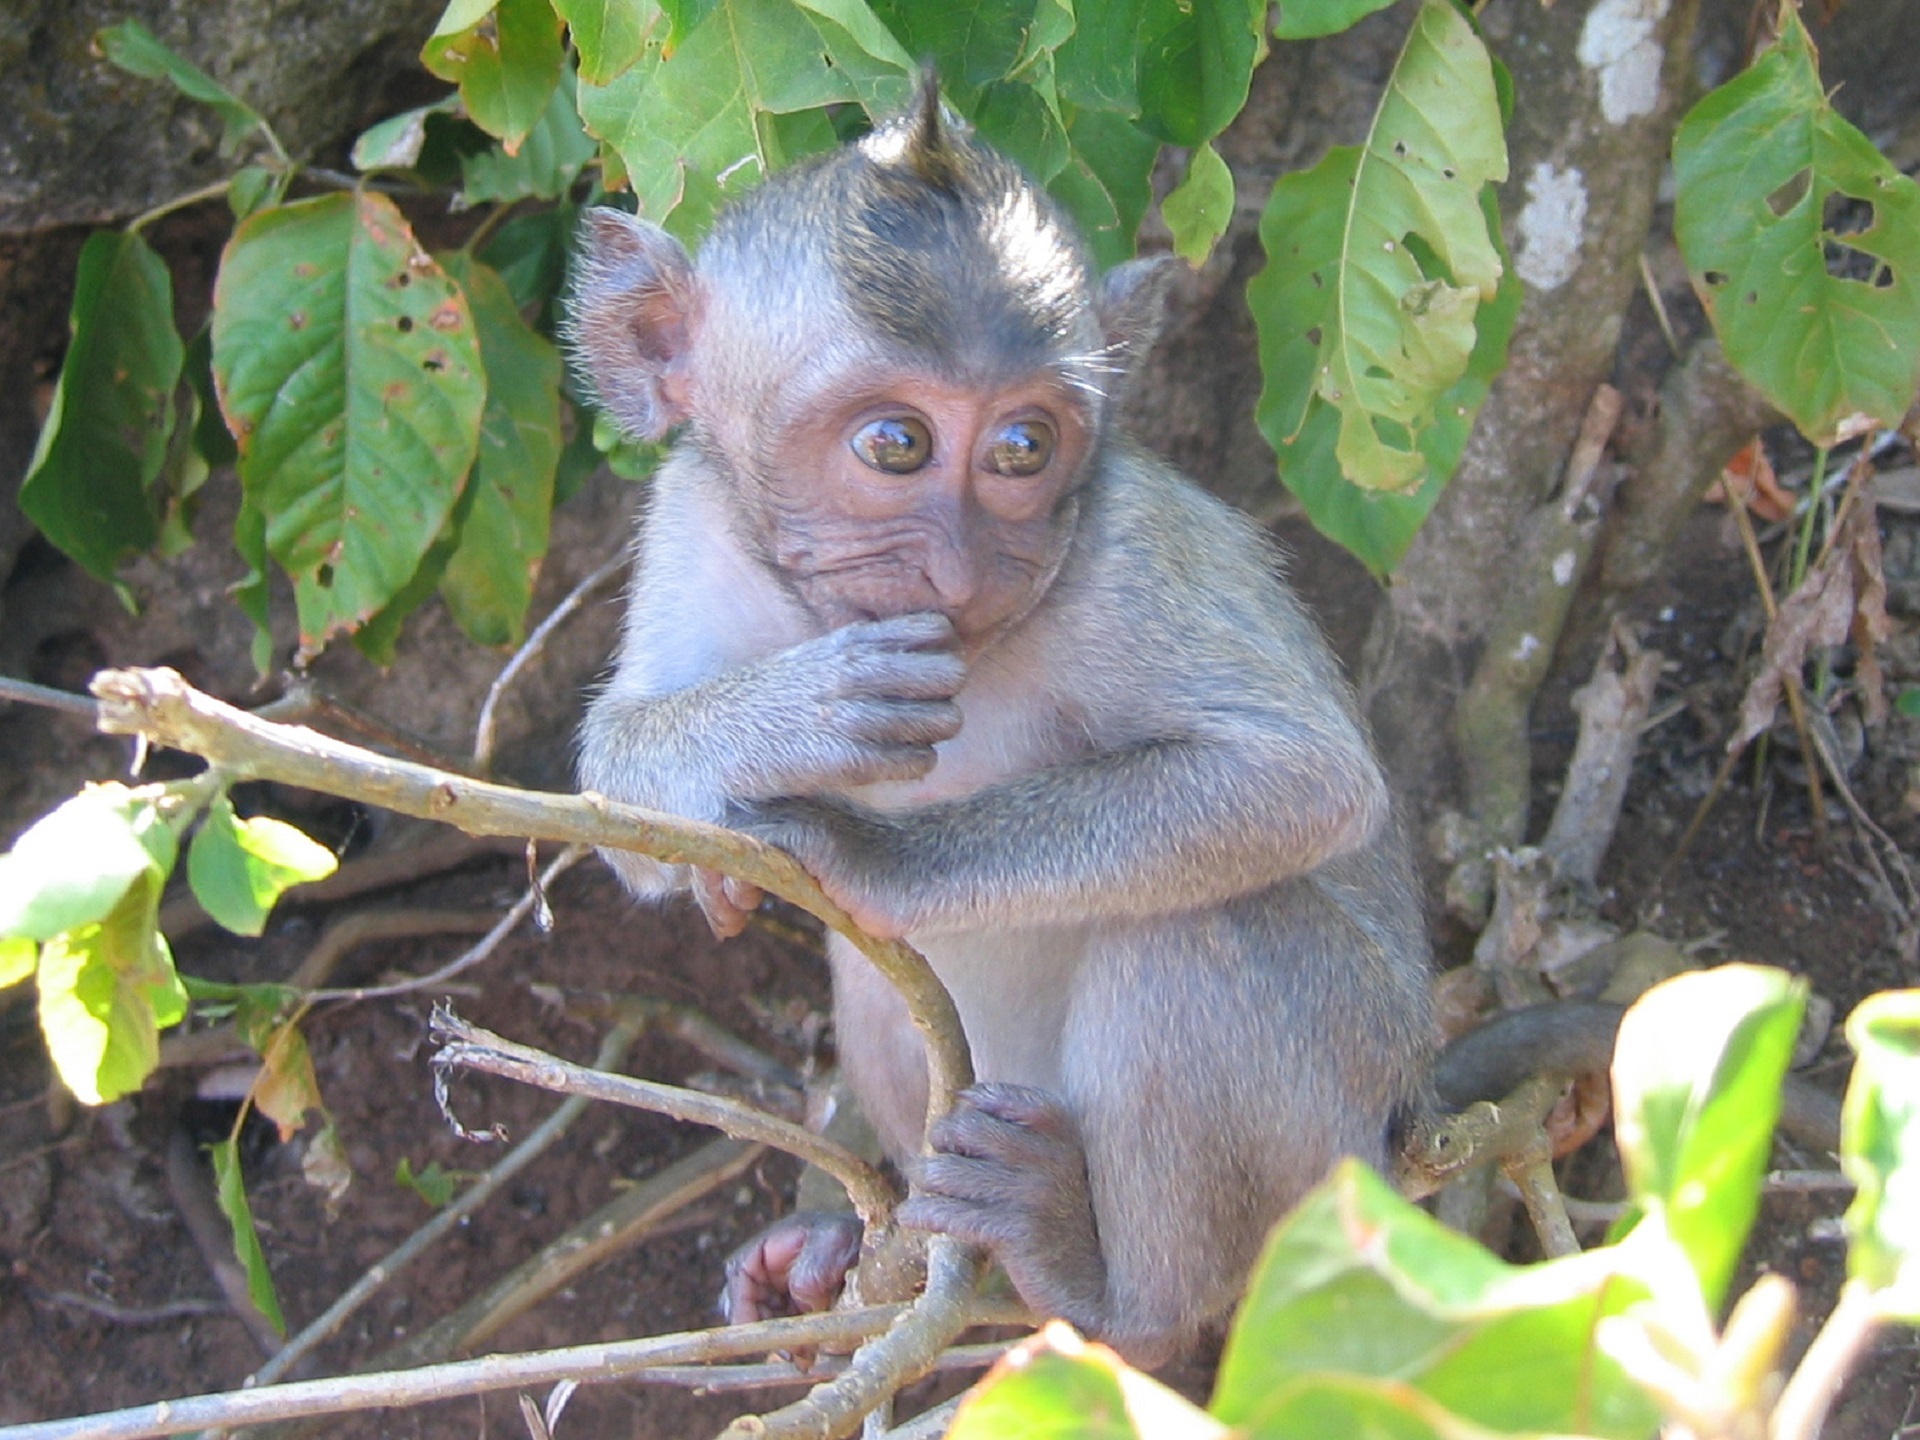
nature, looking, wildlife, portrait, jungle, mammal, monkey, baby, fauna, primate, rainforest, vertebrate, curious, macaque, macaca, old world monkey, japanese macaque, new world monkey, snow monkey